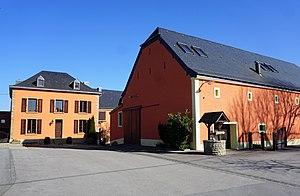
Bertrange, Gréiwelshaff (Ferme de Grevels).